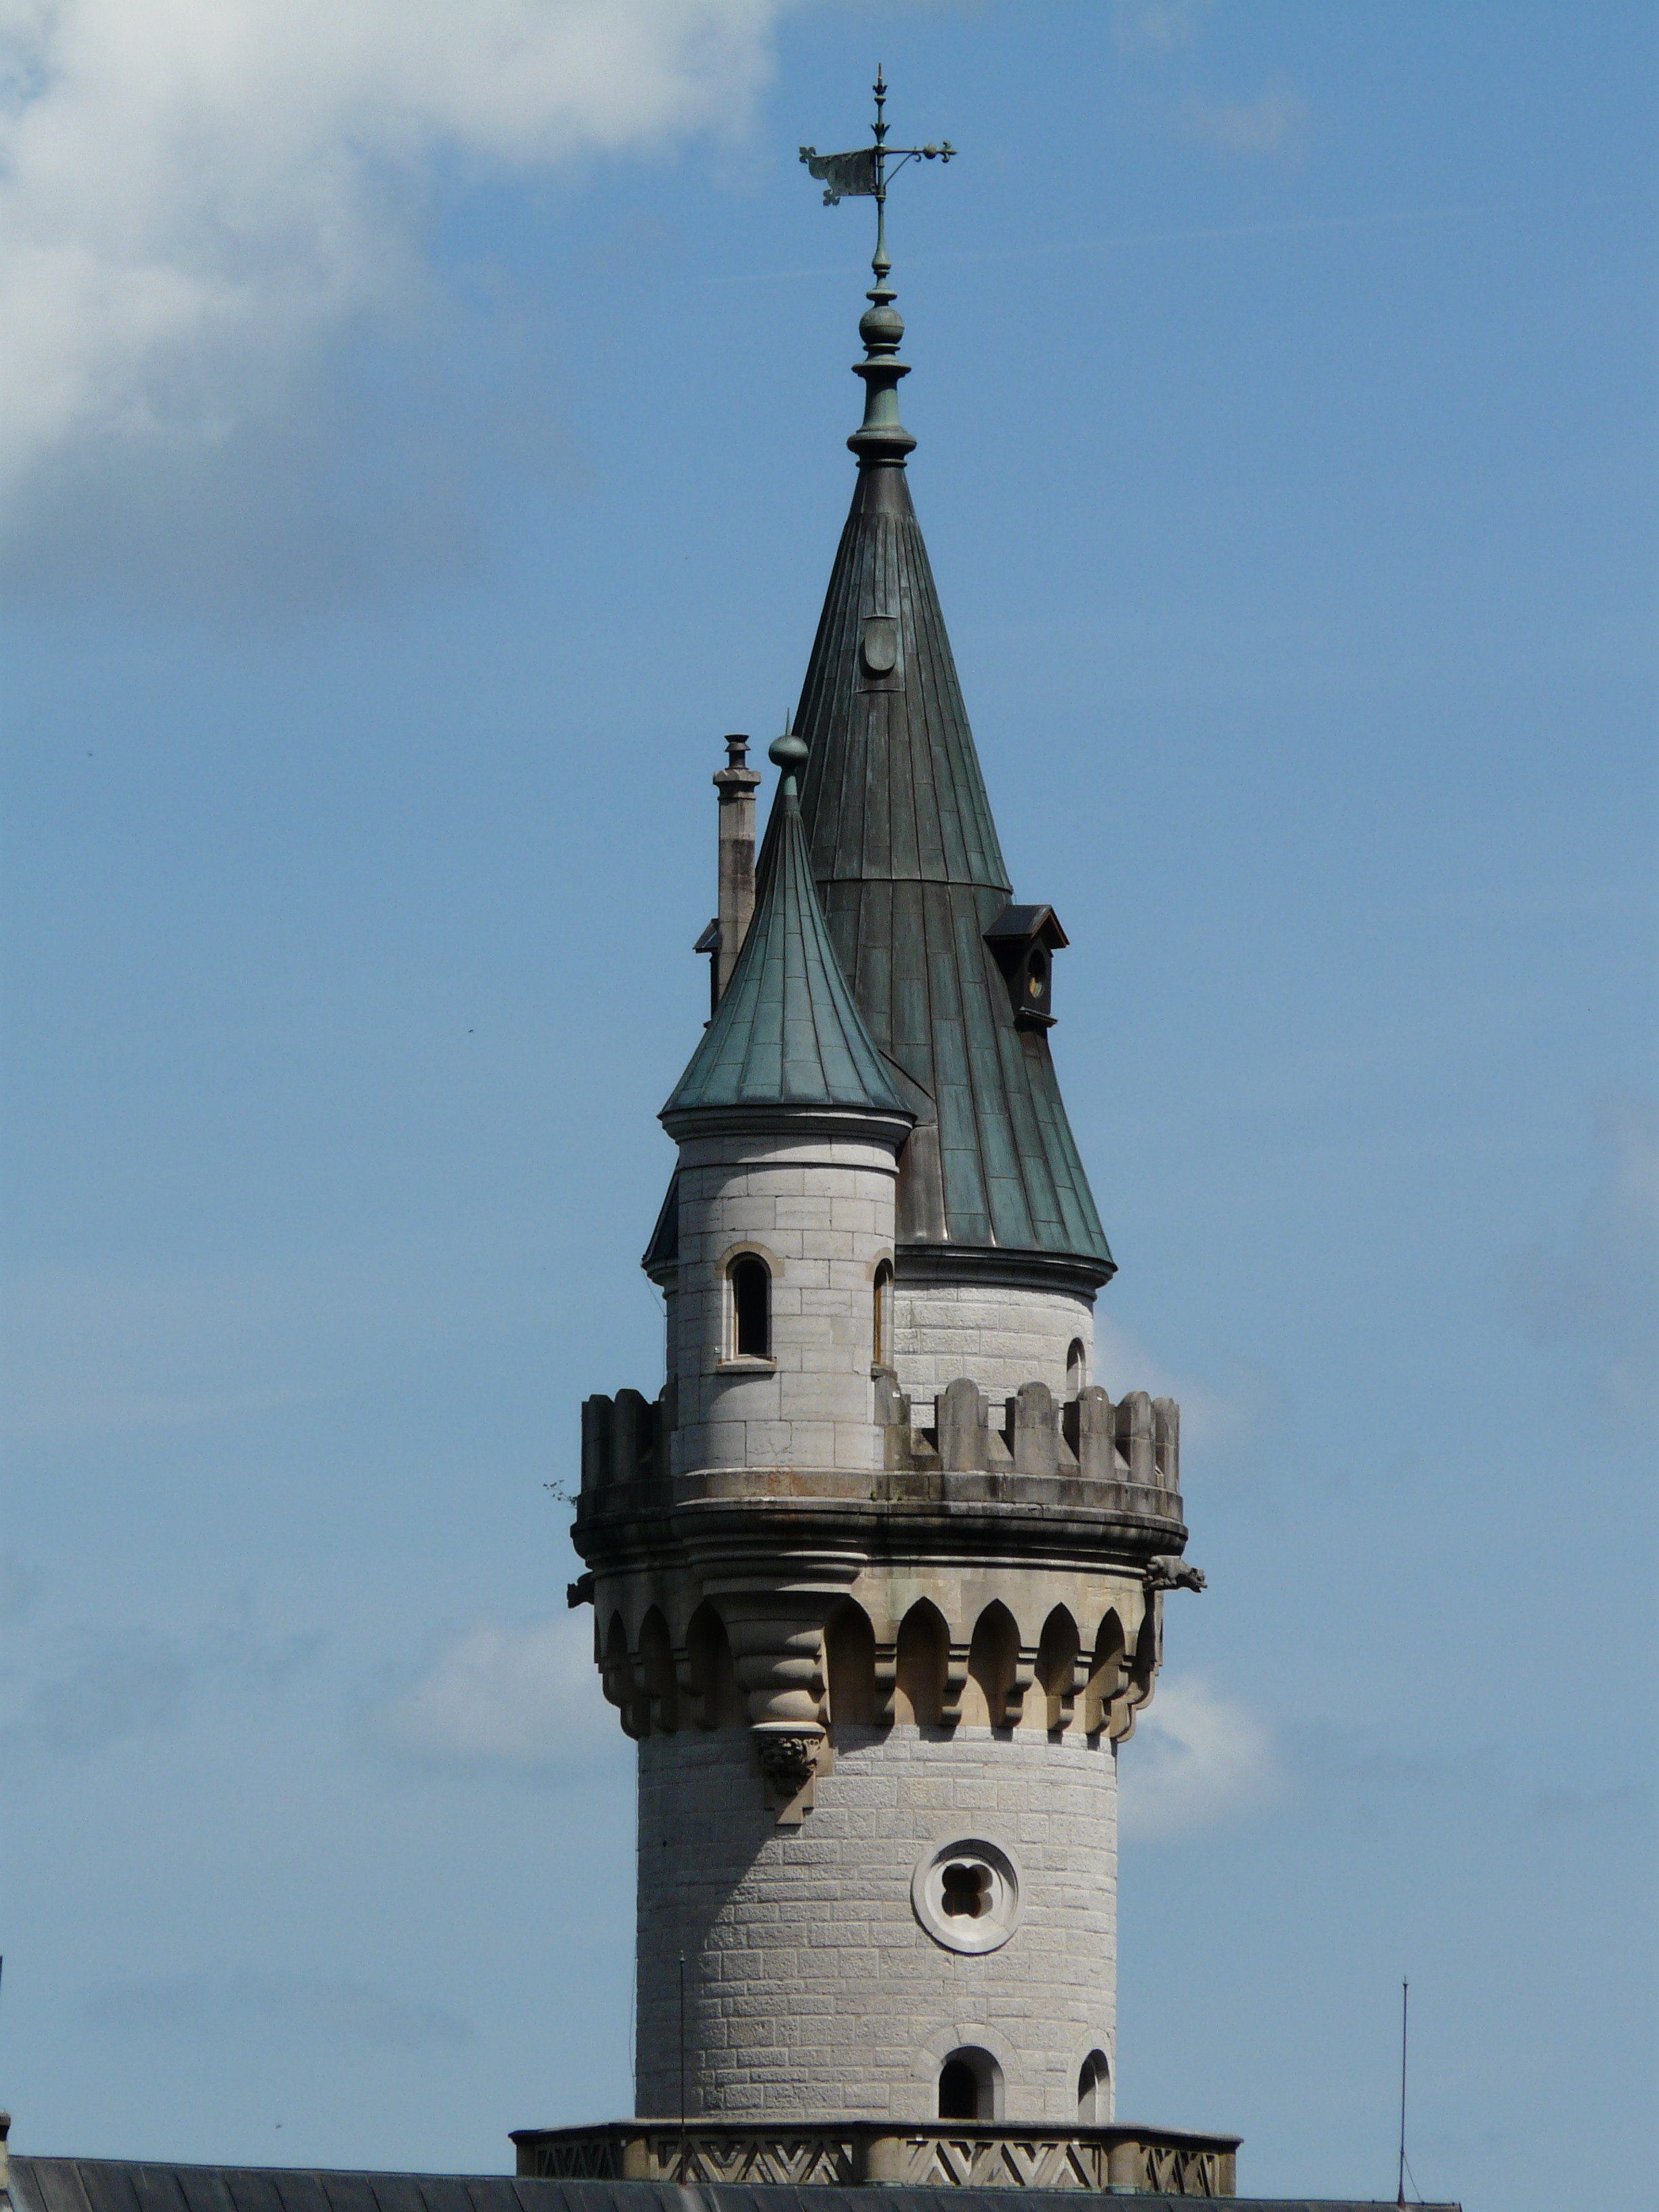
architecture, roof, building, monument, statue, tower, landmark, clock tower, bell tower, great, spire, steeple, knight's castle